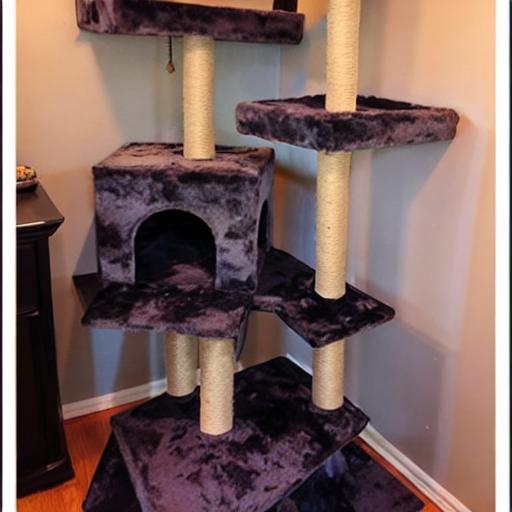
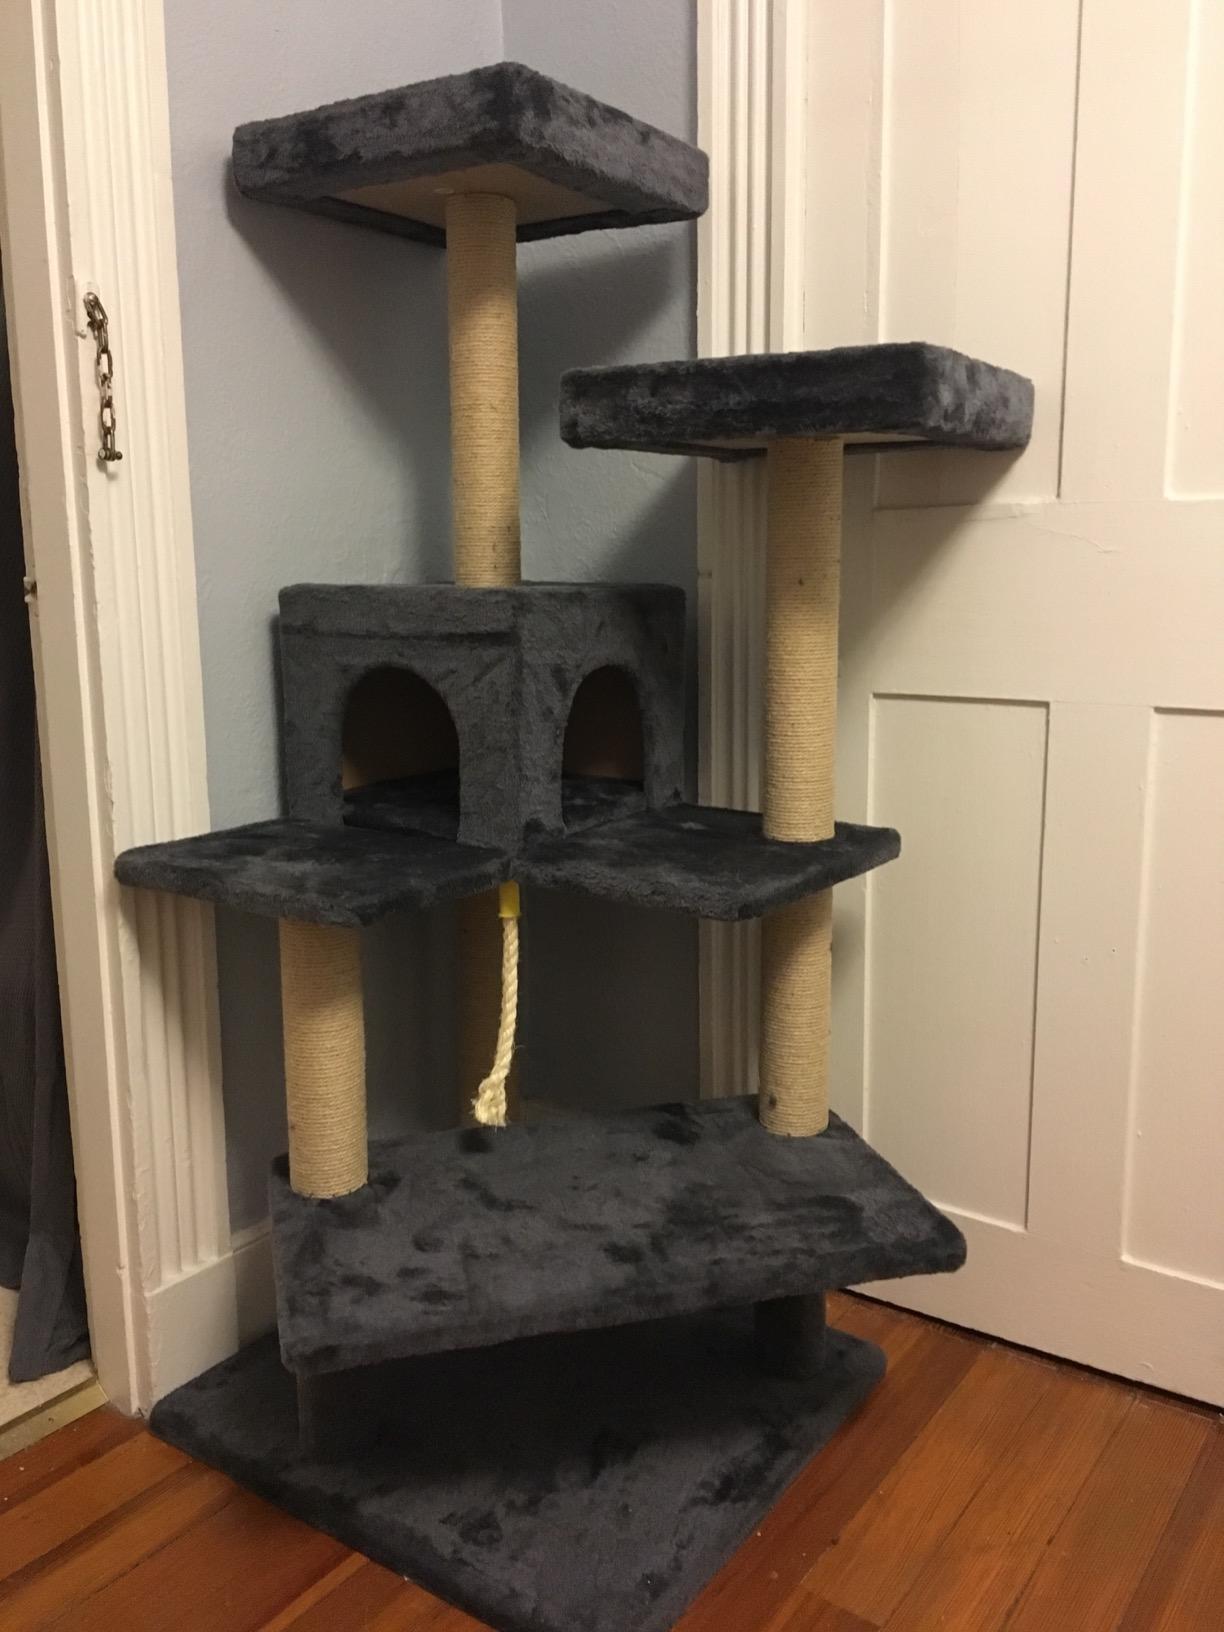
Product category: items_cat tree
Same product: no